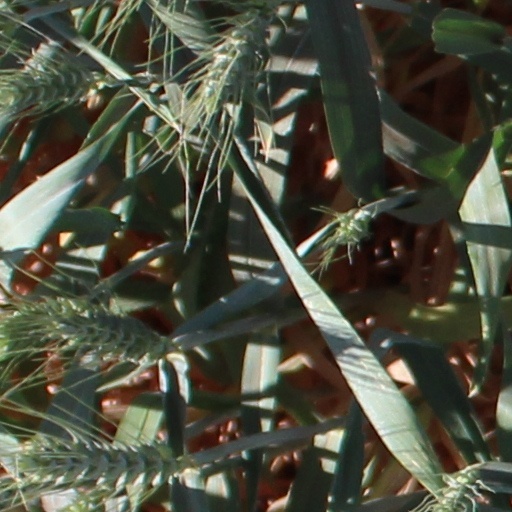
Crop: wheat